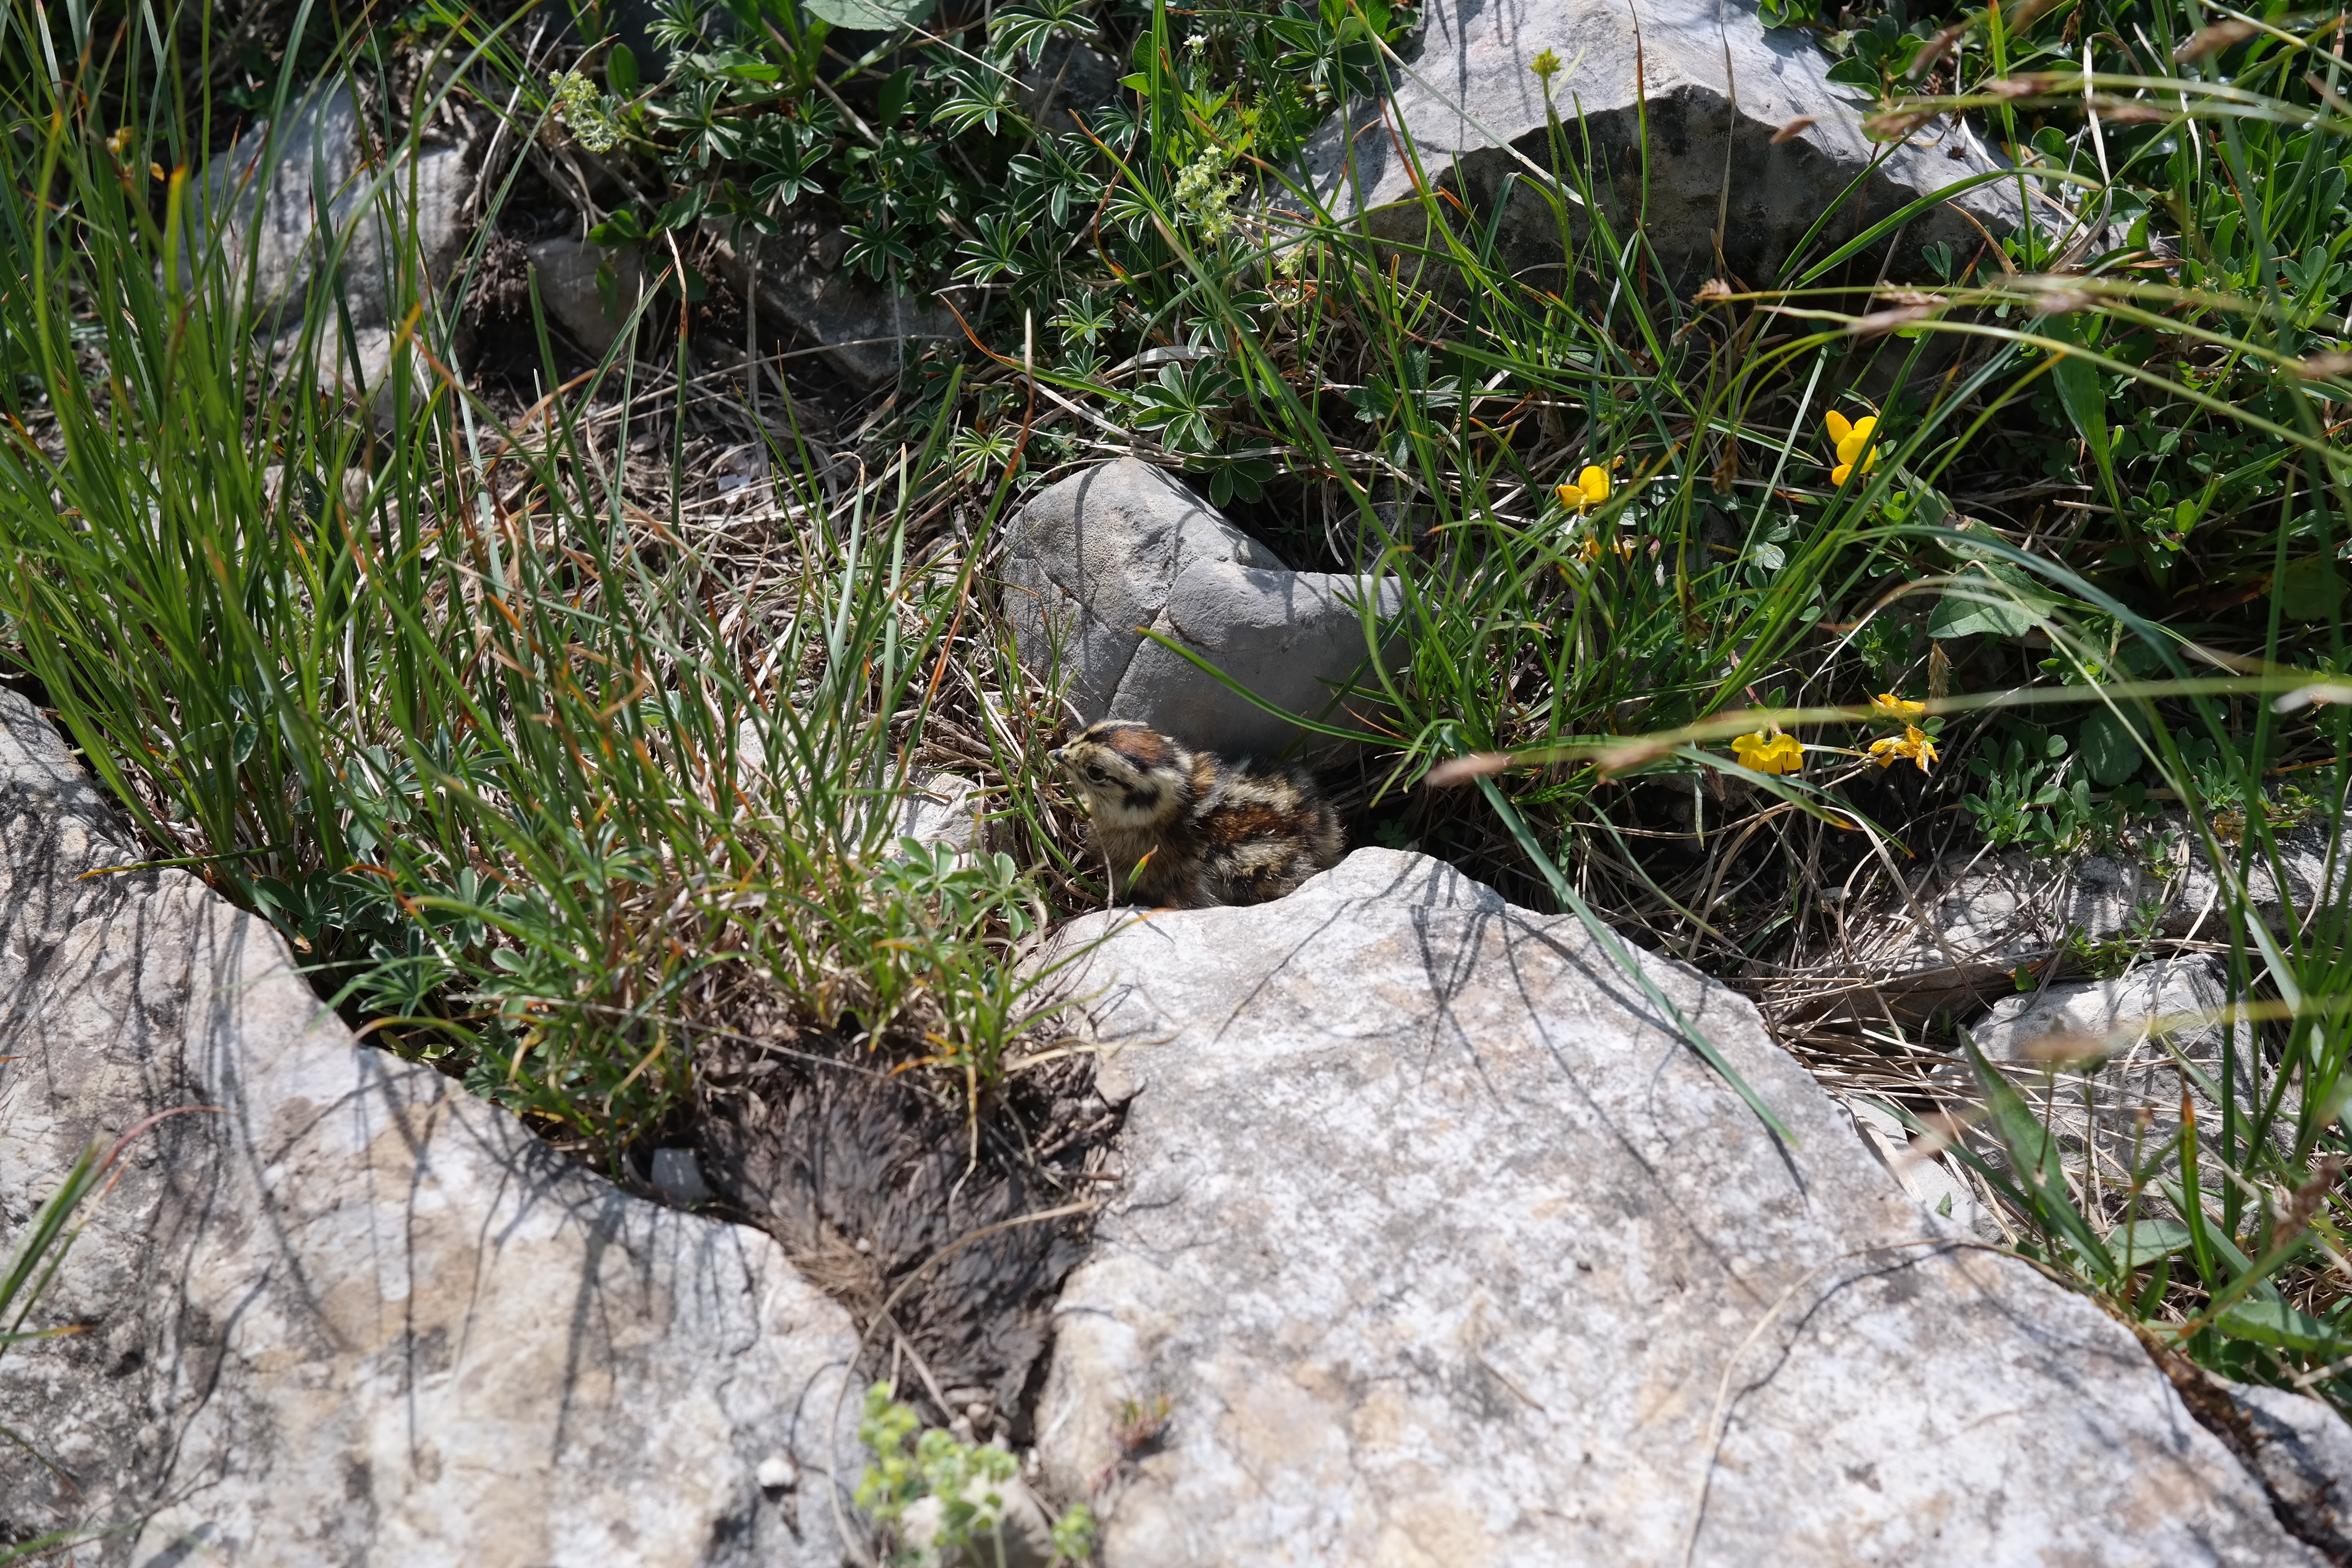
forest, grass, rock, wilderness, bird, plant, trail, flower, cute, wildlife, stream, small, alpine, flora, fauna, camouflage, hidden, habitat, chicks, species, lagopus, animal world, disguised, phasianidae, pheasant like, natural environment, ptarmigan, snow grouse, ptarmigan chicks, lagopus muta, alps bird